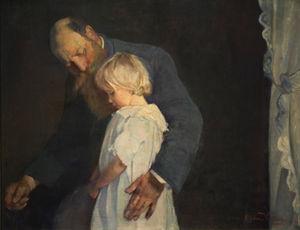
Christian Krohg, né le 13 août 1852 à Vestre Aker et mort le 16 octobre 1925 à Christiana, est un peintre, illustrateur, écrivain et journaliste norvégien.